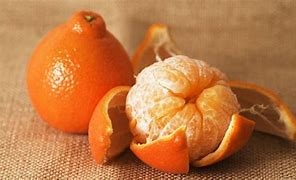
Label: mandarine